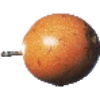
Label: granadilla